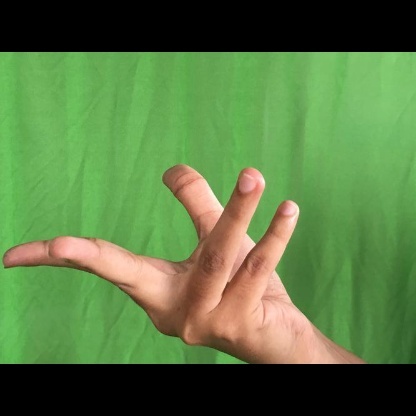
Mudra: Alapadmam